Edmund Ignatius Rice

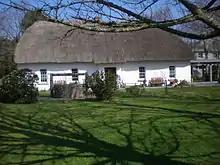
Rice's childhood home at Callan

Edmund Ignatius Rice was born to Robert Rice and Margaret Rice (née Tierney) on the farming property of "Westcourt", in Callan, County Kilkenny. Edmund Rice was the fourth of seven sons, although he also had two half-sisters, Joan and Jane Murphy, the offspring of his mother's first marriage.